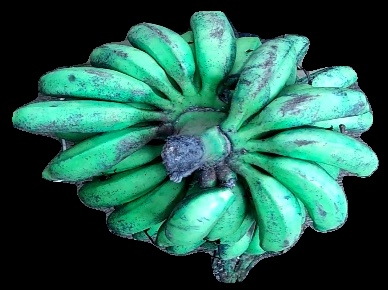
Variety: rasbale
Grade: grade3